Órfhlaith Begley

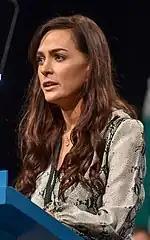
Begley in 2019

Órfhlaith Acife Begley (born 19 December 1991) is an Irish Sinn Féin politician and solicitor who has served as Member of Parliament (MP) for West Tyrone since a 2018 by-election.